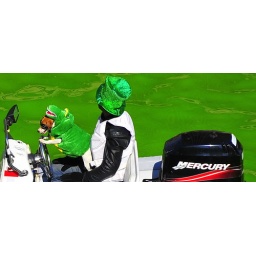
green dog at the wheel in chicago d700 nikon photo